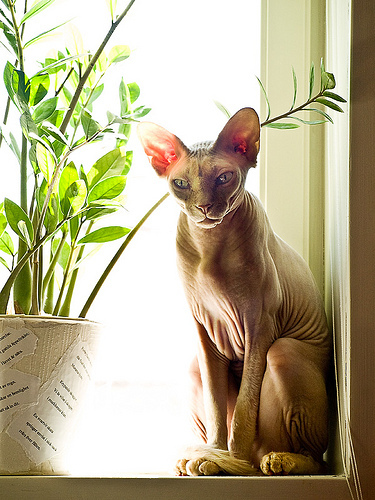
Animal: cat
Breed: sphynx